Dana A. Dorsey

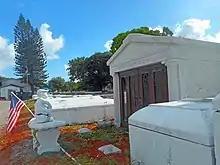
Lincoln Memorial Park – Mausoleum of Dana A Dorsey

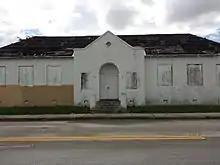
The Dorsey Memorial Library as of November 2013, prior to restoration

Dana Albert Dorsey is often described as Miami's first Black millionaire. Through his constant reinvesting of his rental income into building more rental property, he was able to be the key player in providing for a new library that would be named after him. With that rental income, Dorsey was able to invest in the land, and at one time owned 21 acres of what is now Fisher Island near Miami Beach. Just fifteen days before his death, Dorsey donated the land on which the library was to be constructed.